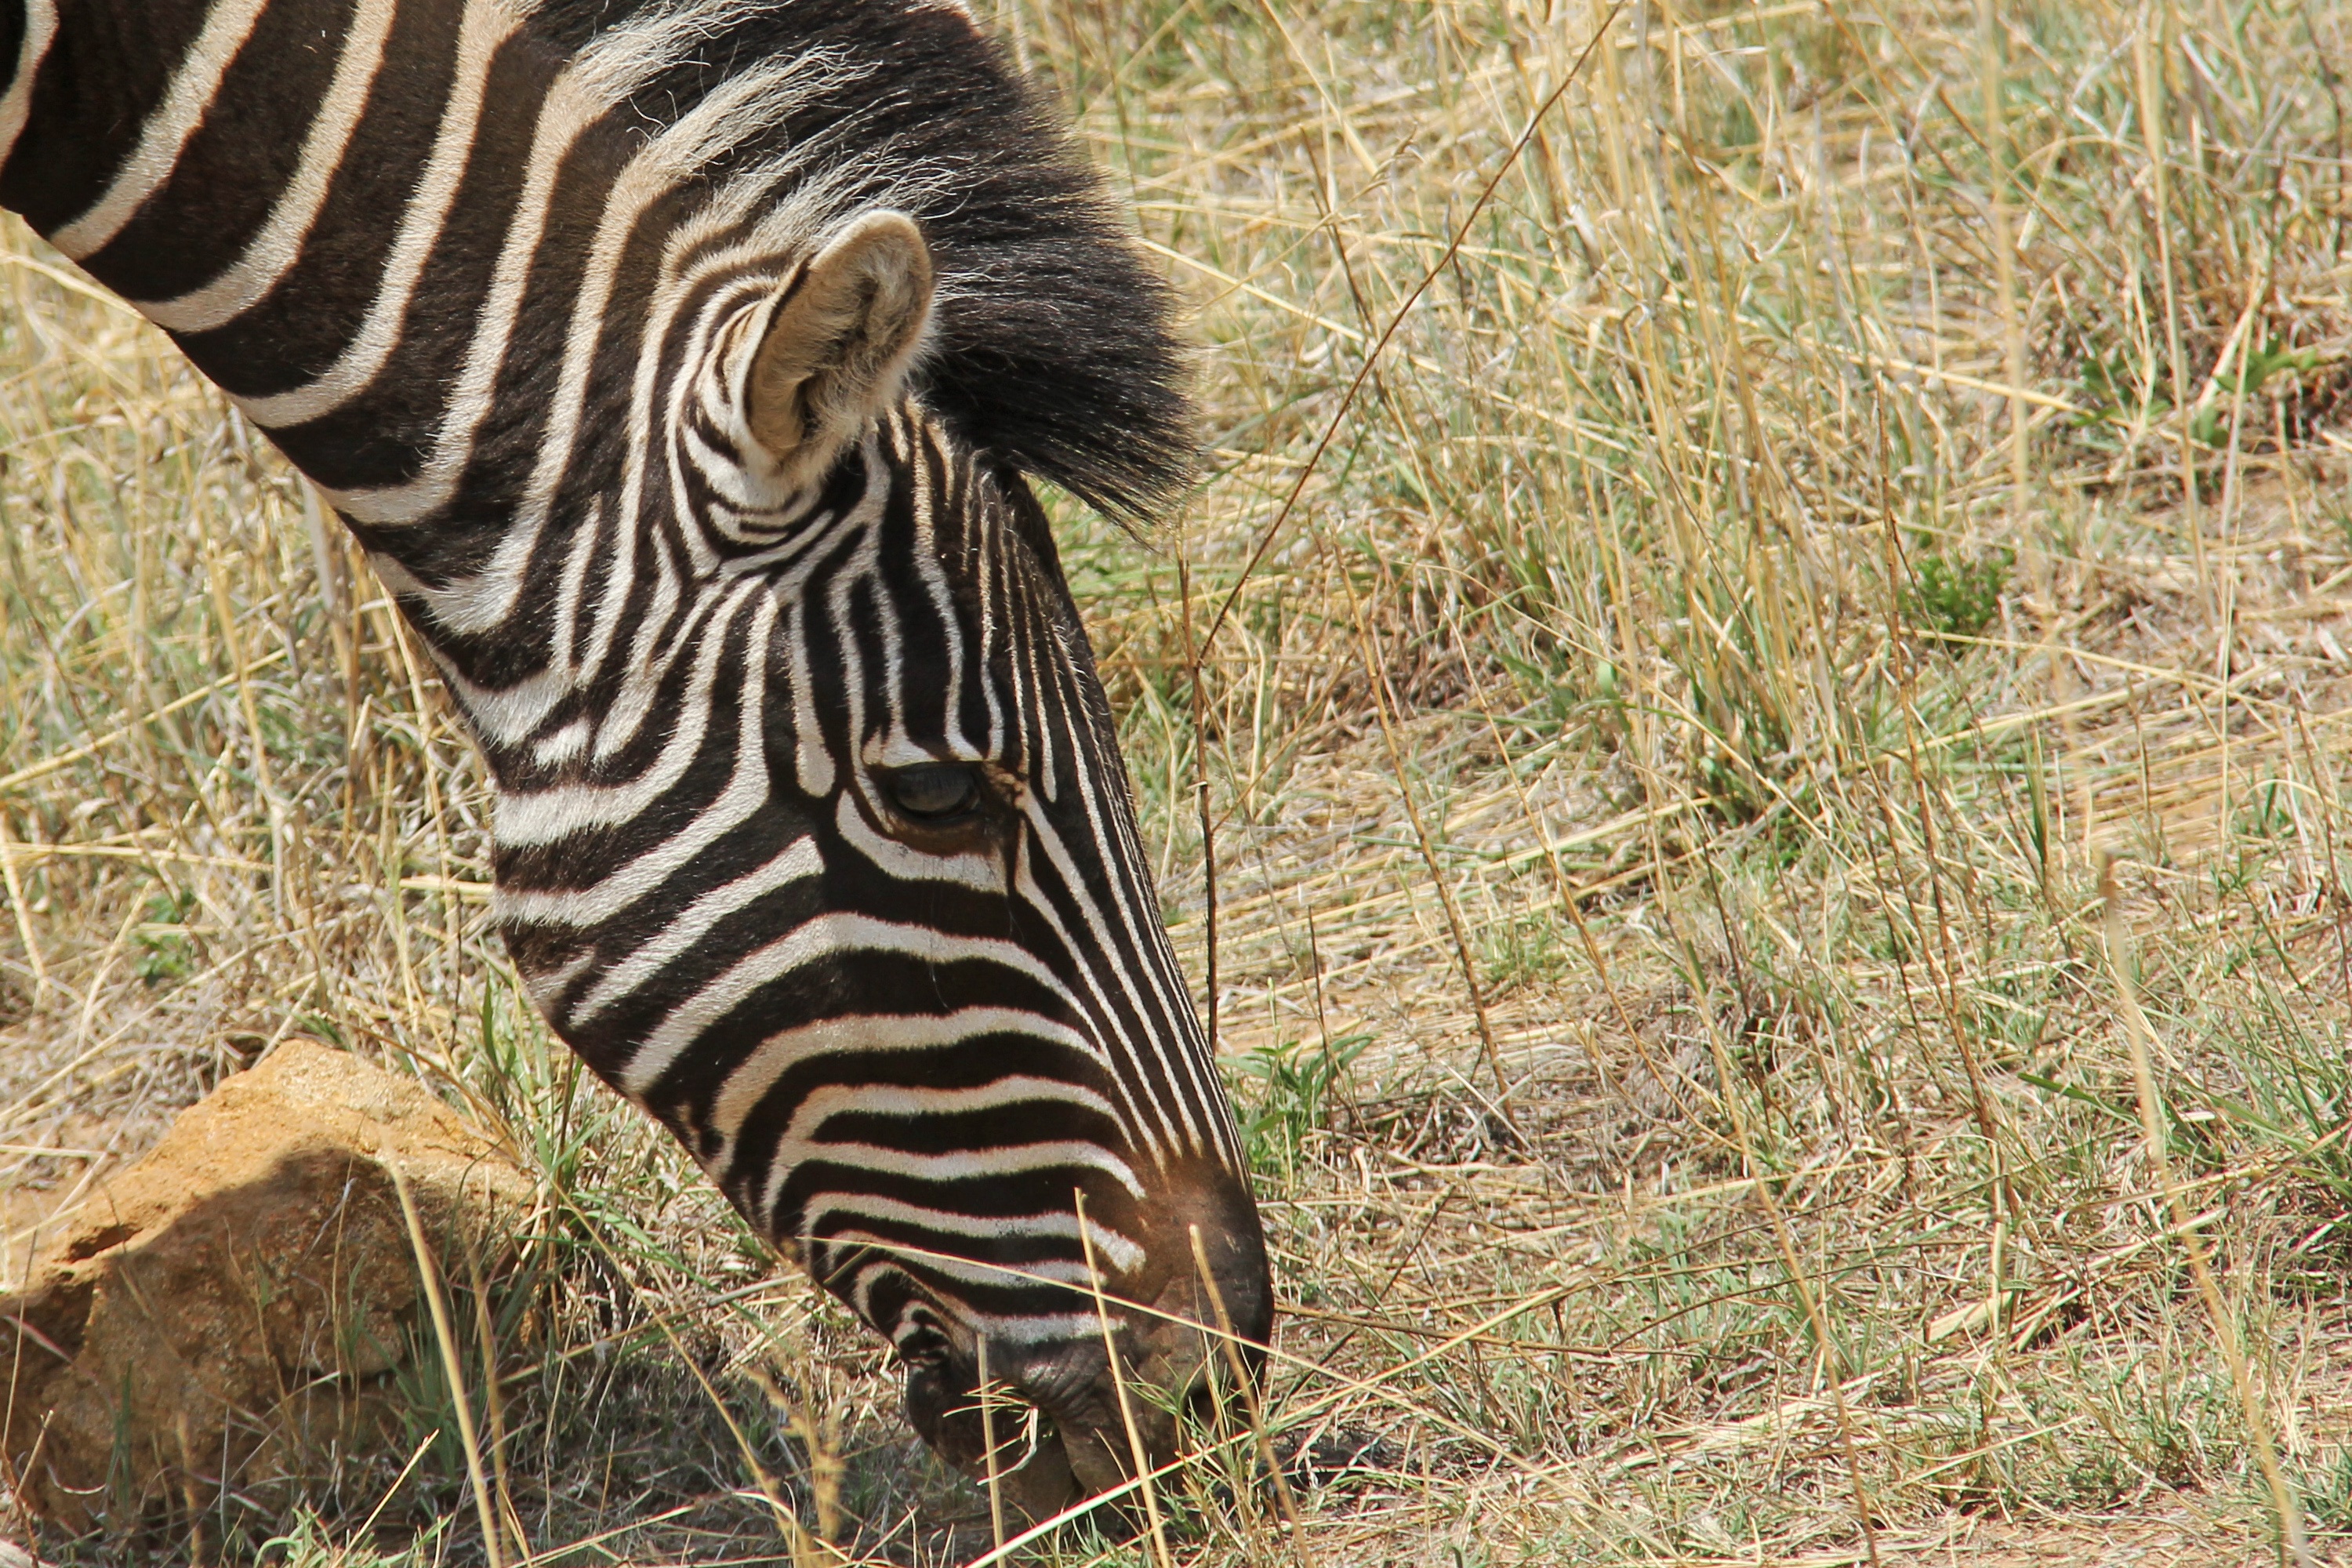
prairie, adventure, wildlife, scenic, mammal, mane, fauna, savanna, zebra, vertebrate, beautiful, interesting, safari, exciting, south africa, johannesburg, safaris, sun city, pilanesberg game reserve, horse like mammal